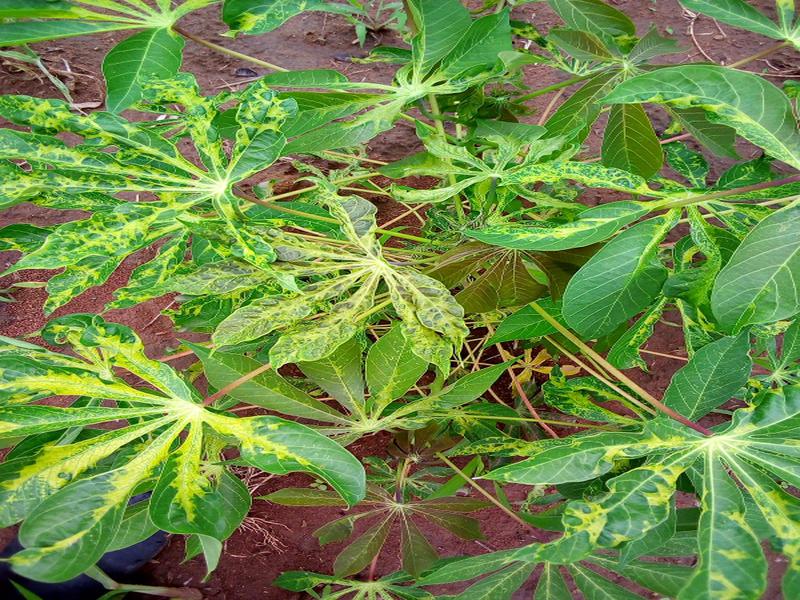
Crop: cassava
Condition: mosaic_disease